Nikolay Anokhin

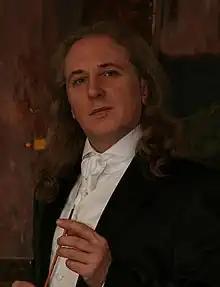
Nikolay Anokhin

Nikolay Yuryevich Anokhin, is a contemporary Russian artist from Moscow, born in 1966. He graduated from the Moscow Art School, and then from Surikov Moscow Art Institute. From 1988 to 1992 he took art courses from Members of the Russian Academy of Arts painters Aleksei Gritsai and Sergei Tkachev. Anokhin's works have been displayed at a number of exhibitions both in Russia and abroad. His younger brother Vladimir is also a classically trained painter.